Curtiss NC-4

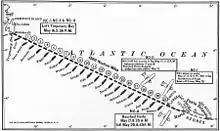
US Navy warships "strung out like a string of pearls" along the NCs' flightpath (3rd leg)

Three days after arriving in the Azores, on 20 May, the NC-4 took off again bound for Lisbon, but it suffered mechanical problems, and its pilots had to land again at Ponta Delgada, São Miguel Island, Azores, having flown only about . After several days of delays for spare parts and repairs, the NC-4 took off again on 27 May. Once again there were station ships of the Navy to help with navigation, especially at night. There were 13 warships arranged along the route between the Azores and Lisbon. The NC-4 had no more serious problems, and it landed in Lisbon harbor after a flight of nine hours, 43 minutes. Thus, the NC-4 became the first aircraft of any kind to fly across the Atlantic Ocean – or any of the other oceans. By flying from Massachusetts and Halifax to Lisbon, the NC-4 also flew from mainland-to-mainland of North America and Europe. Note: the seaplanes were hauled ashore for maintenance work on their engines.